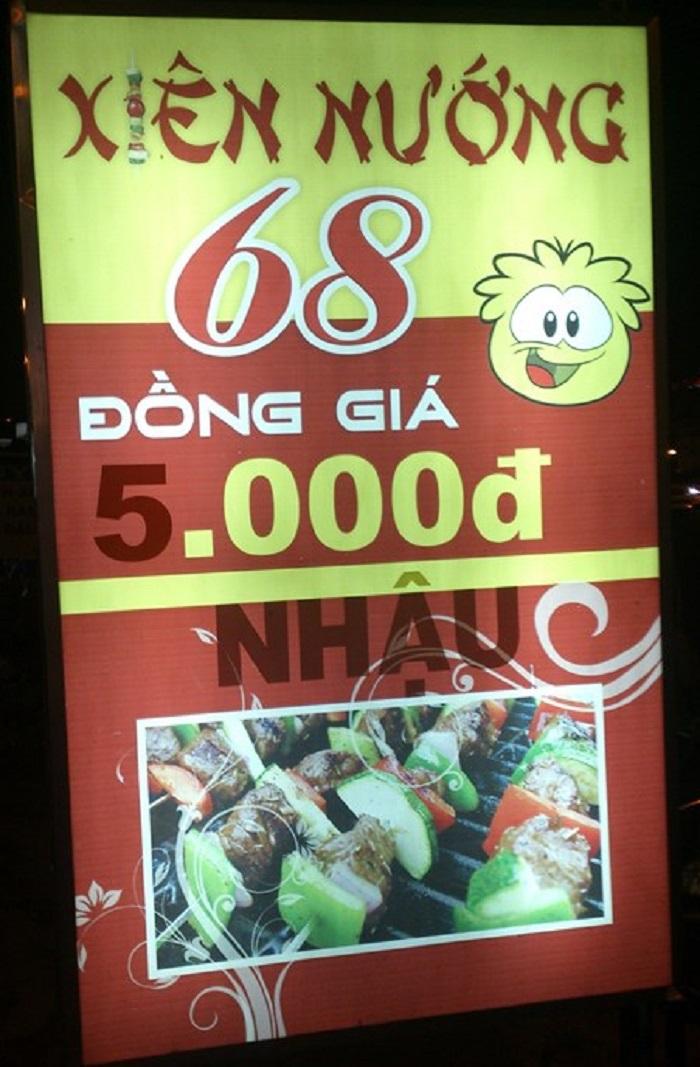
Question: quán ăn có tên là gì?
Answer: quán ăn có tên là xiên nướng 68